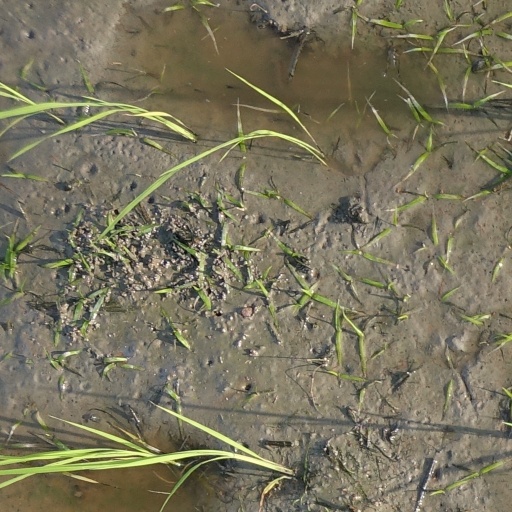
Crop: rice